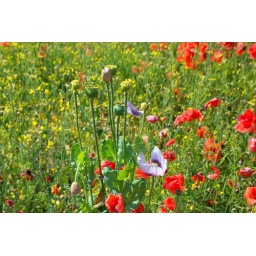
spotted this unusual coloured poppy in a field of red ones